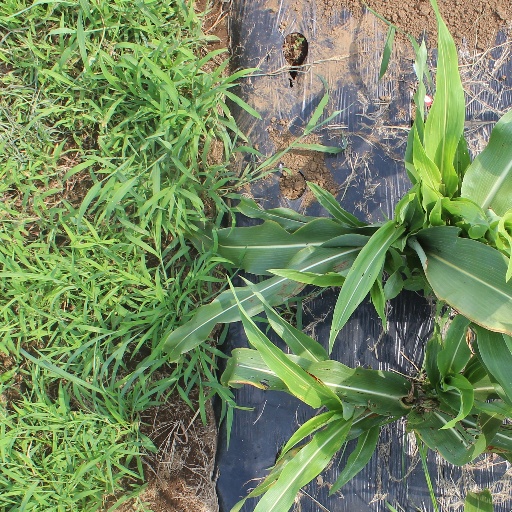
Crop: sorghum